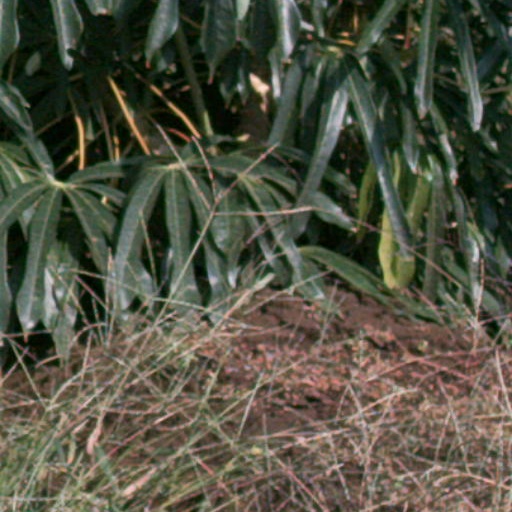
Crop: cassava